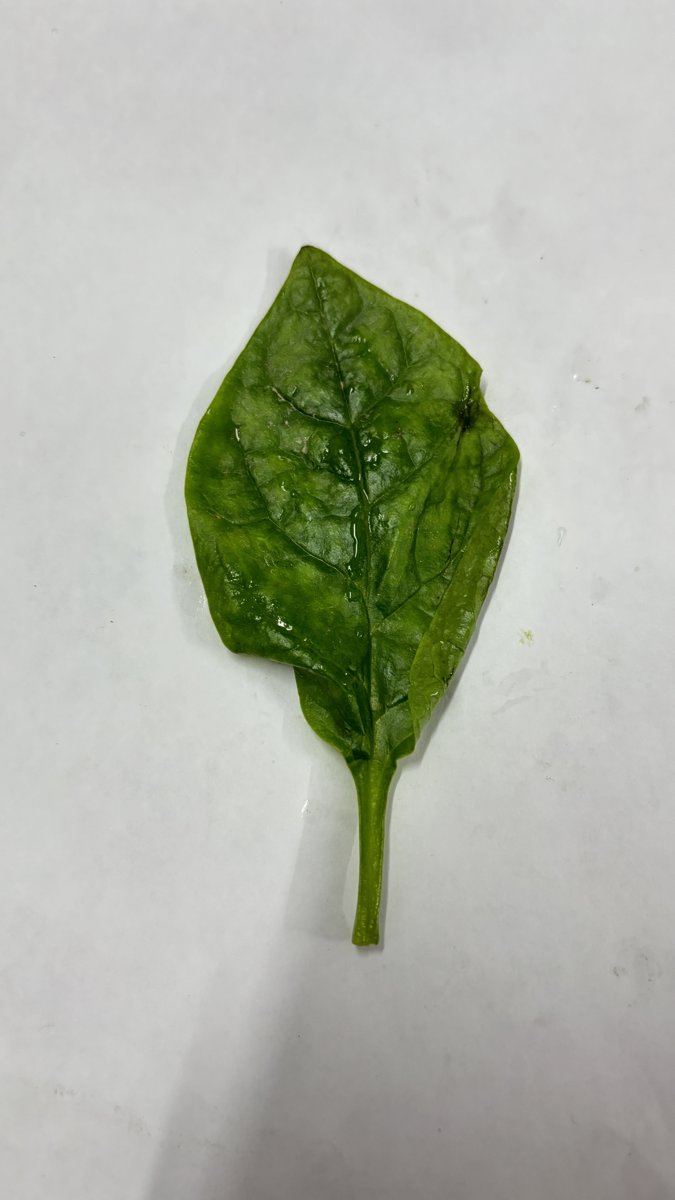
Label: Bacterial-Spot